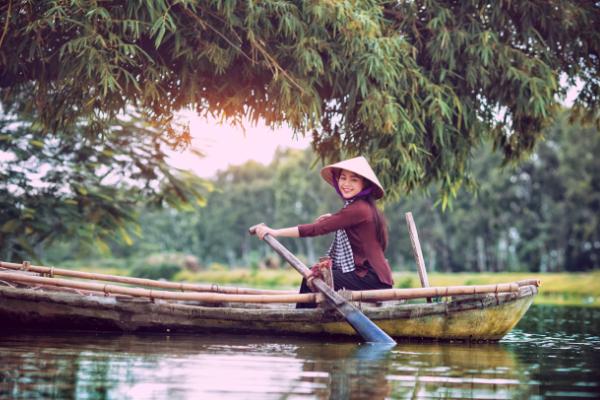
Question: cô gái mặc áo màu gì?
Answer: cô gái mặc áo màu nâu